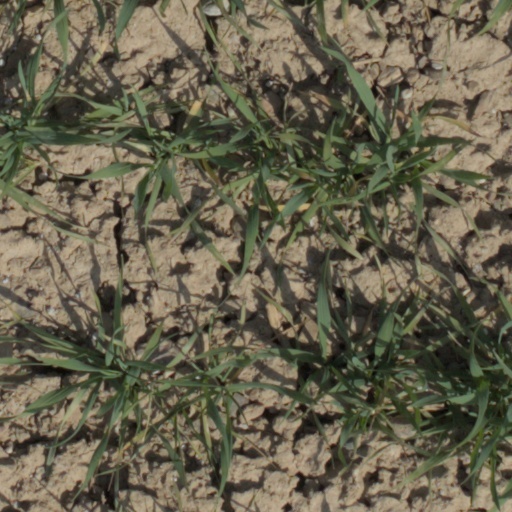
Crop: wheat